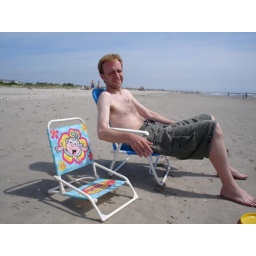
Derick liked to put out the Dora the Explorer beach chair for Elijah. Just in case.